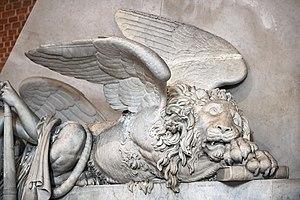
La basilique Santa Maria Gloriosa dei Frari, appelée communément I Frari, est une des principales églises de Venise. Elle est située sur le Campo dei Frari, dans le sestiere de San Polo. Dédiée à l'Assomption de Marie, elle a reçu le titre de basilique mineure.